Nestene Consciousness and Autons

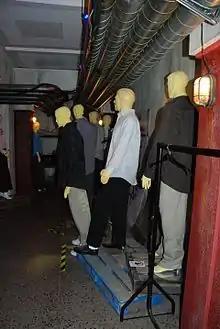
Autons, as shown in the revived series at the "Doctor Who" Experience.

The Autons appeared in the first episode of the 2005 "Doctor Who" revival, "Rose". While planning to relaunch the series, showrunner Russell T Davies wished to conserve antagonist the Daleks for later in the season. Thinking about plans for openers he had created in the 90s, Davies remembered an idea in which a cleaning lady was working in a building where plastic computer terminals came to life and swallowed people. This inspired Davies to use the Nestenes as the main antagonist. Davies realised Autons would be an effective antagonist for the first episode, as they would leave Rose Tyler, the Doctor's new companion, confused as to what the Autons were; as the Autons were human-shaped mannequins, they would not immediately be assumed as being aliens, which was important in the episode's narrative. Jane Tranter, an executive at the BBC, believed the usage of the Nestenes and Autons to purely be "nostalgia", but Davies believed they would provide a familiar element to children watching the series in the form of the mannequins, and that the Nestene plot would be secondary to the main focus of establishing the Doctor and Rose's character dynamic.